Larocque's expedition to Yellowstone River

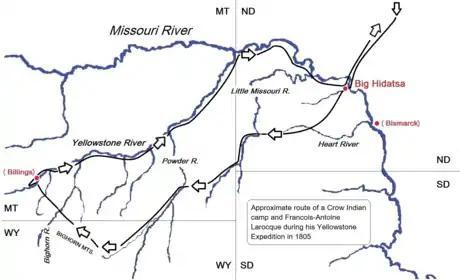
Map with the route of a Crow Indian camp and Francois-Antoine Larocque in 1805. During the travel, they made camp in present-day North Dakota, Wyoming and Montana

With orders from Chaboillez to examine the potentials of a future trade with the relatively unknown “Rocky Mountains Indians” (the Crows), Larocque and some companions left Fort Montagne à la Bosse in the summer of 1805. Larocque envisioned the hazards of the expedition and feared for his life. On June 12, the group arrived at the Native trading center formed by the corn growing village Indians of the Upper Missouri. The Mandan Indians lived just south of the Hidatsas. The latter share a common origin with the Crows.